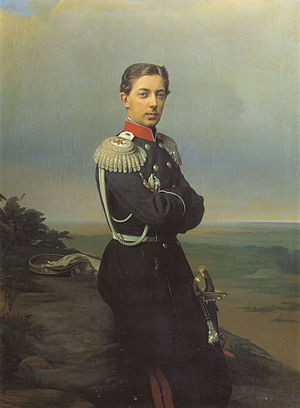
Nikolaj Aleksandrovitj af Rusland
Nikolaj Aleksandrovitj, Storfyrste og tronfølger af Rusland; hans fulde titel var: Arving, Tsesarevitj og Storfyrste. Nikolai var søn af den senere kejser Alexander 2. af Rusland og Maria Alexandrovna af Hessen.